Frederick Tennyson Congdon

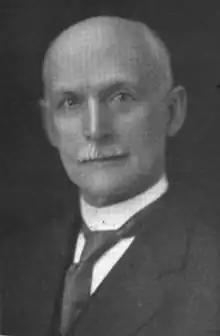

Frederick Tennyson Congdon (November 16, 1858 – March 13, 1932) was a Canadian politician, lawyer, and served as the fourth commissioner of Yukon.